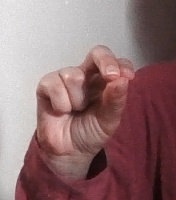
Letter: gaaf